Pertevniyal Valide Sultan Mosque

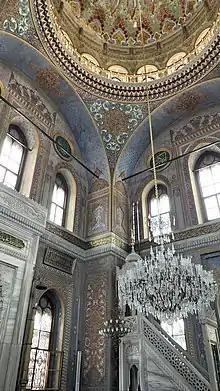
Interior of the Pertevniyal Valide Sultan Mosque

The interior is elaborately decorated with much use made of blue colouring. There are many classical Ottoman details on the walls including blind niches, muqarnas, arch motifs, arabesques, and Chinese-inspired floral arrangements. The interior also features a plain marble mihrab and minbar.